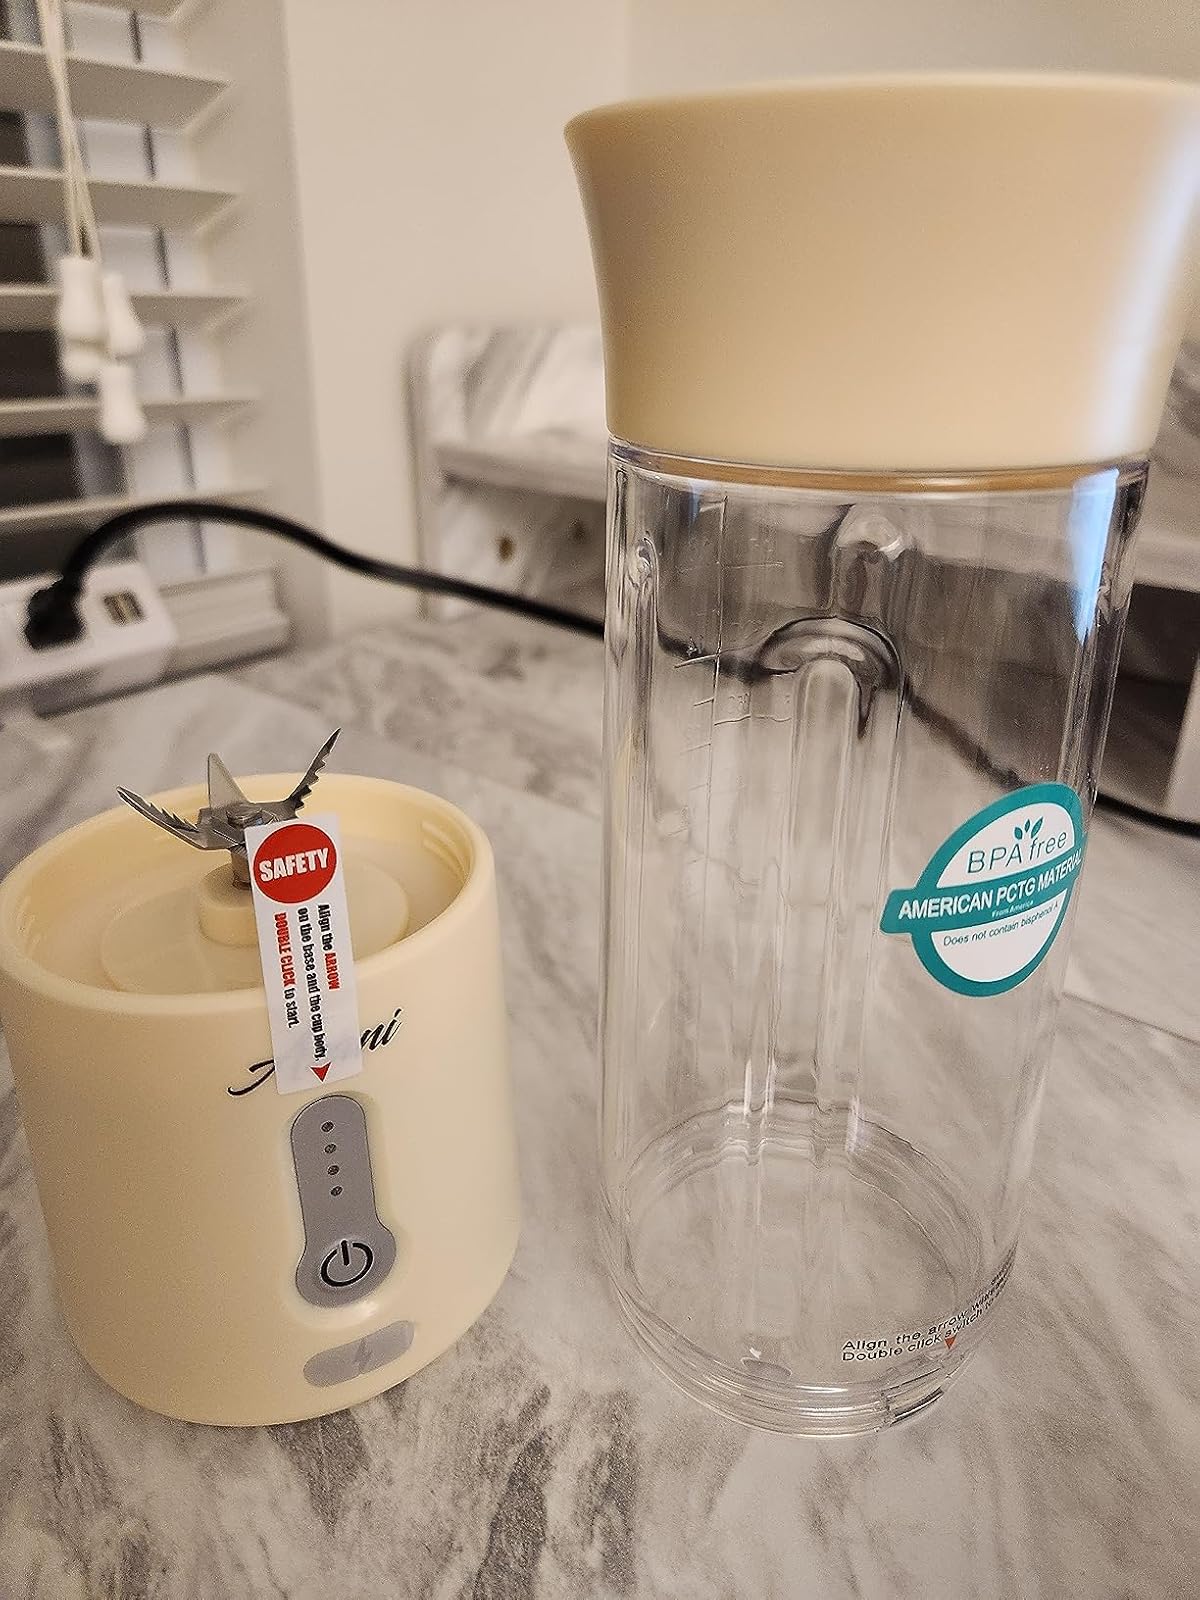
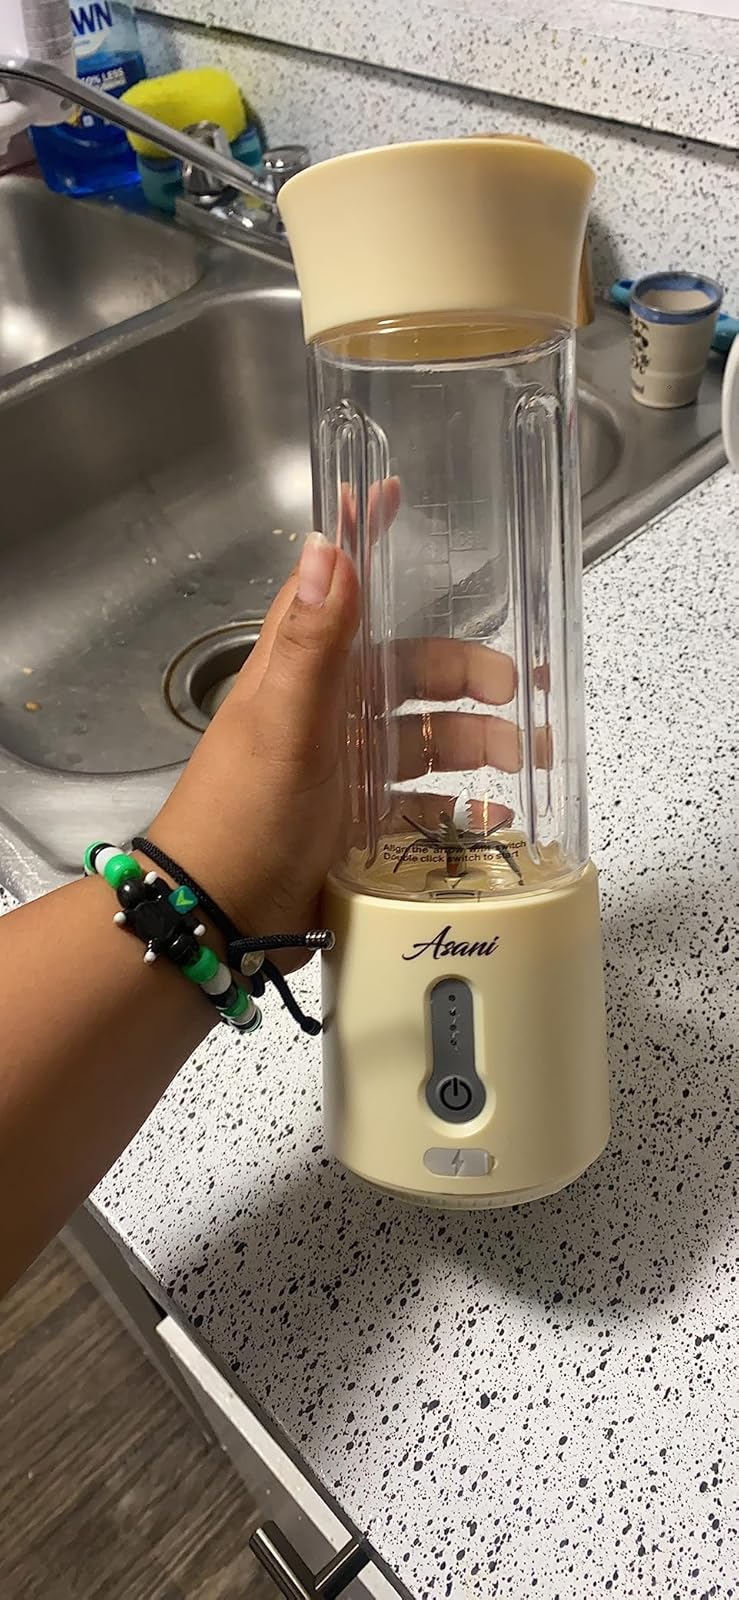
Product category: items_blender
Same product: yes